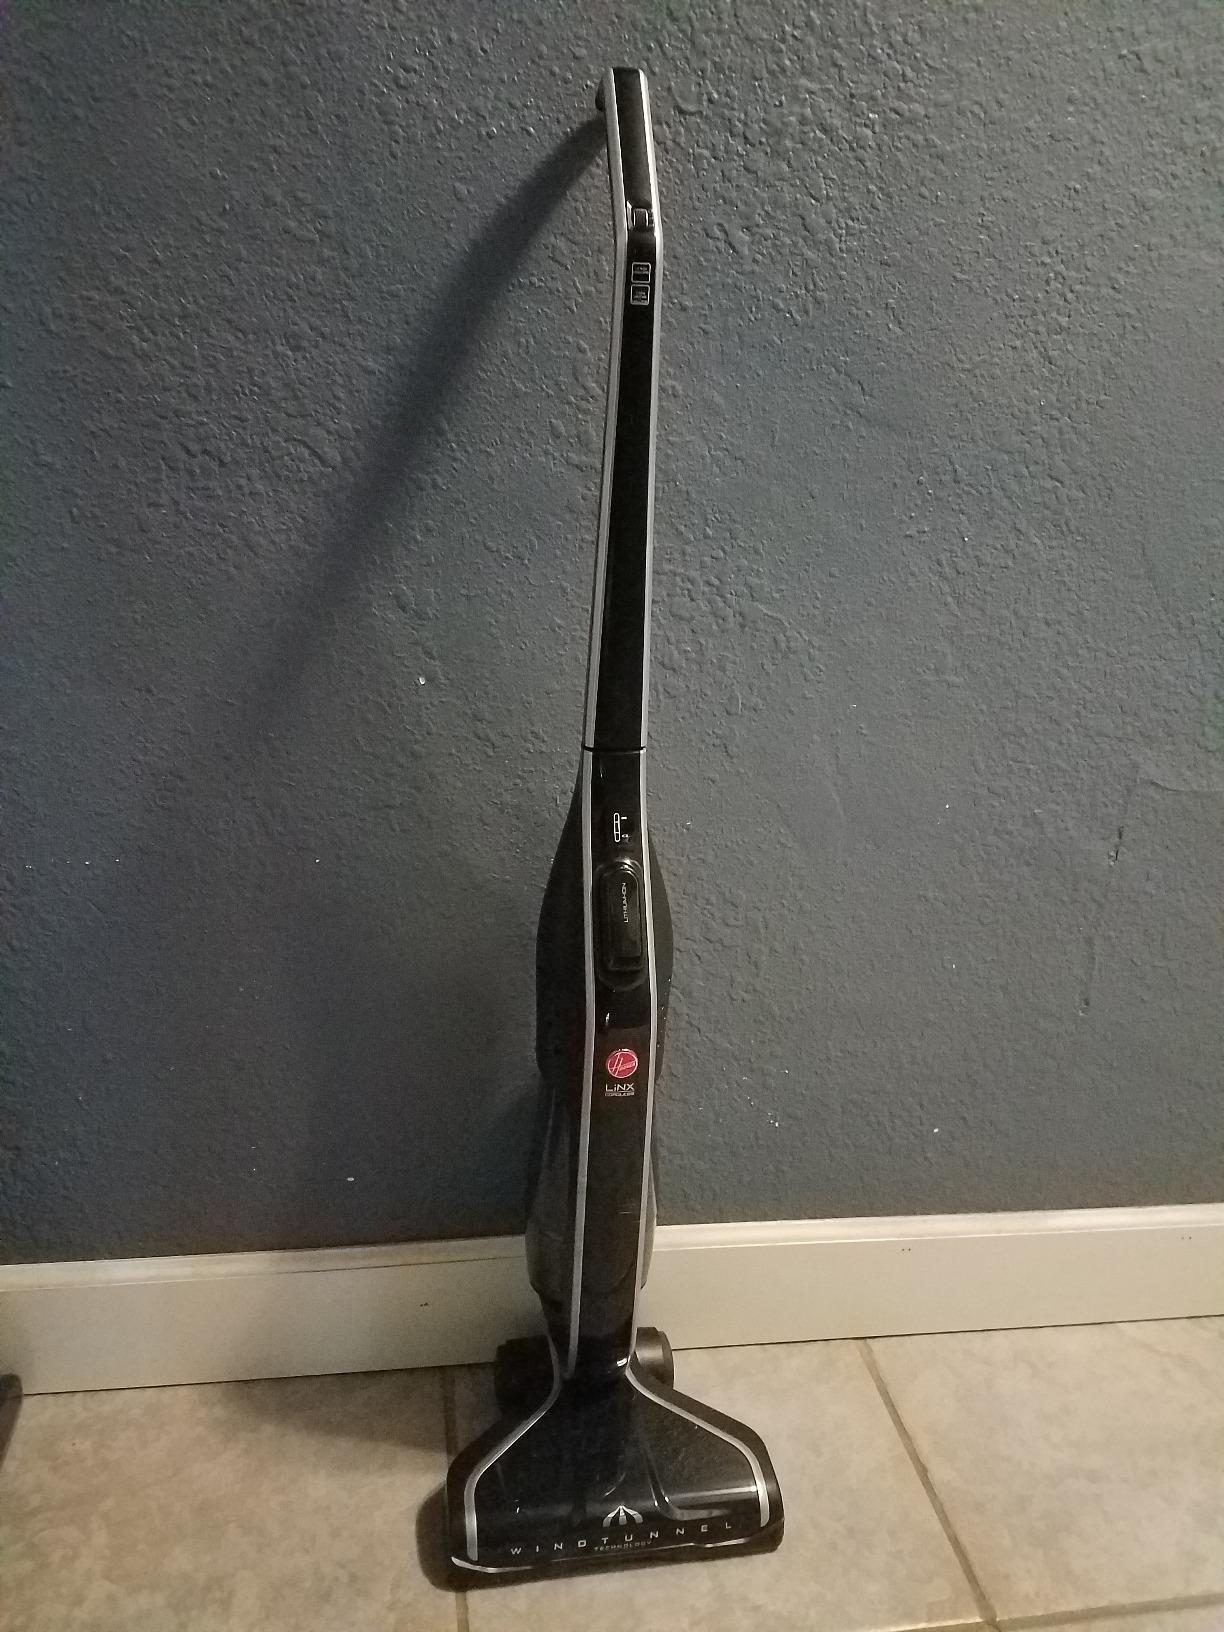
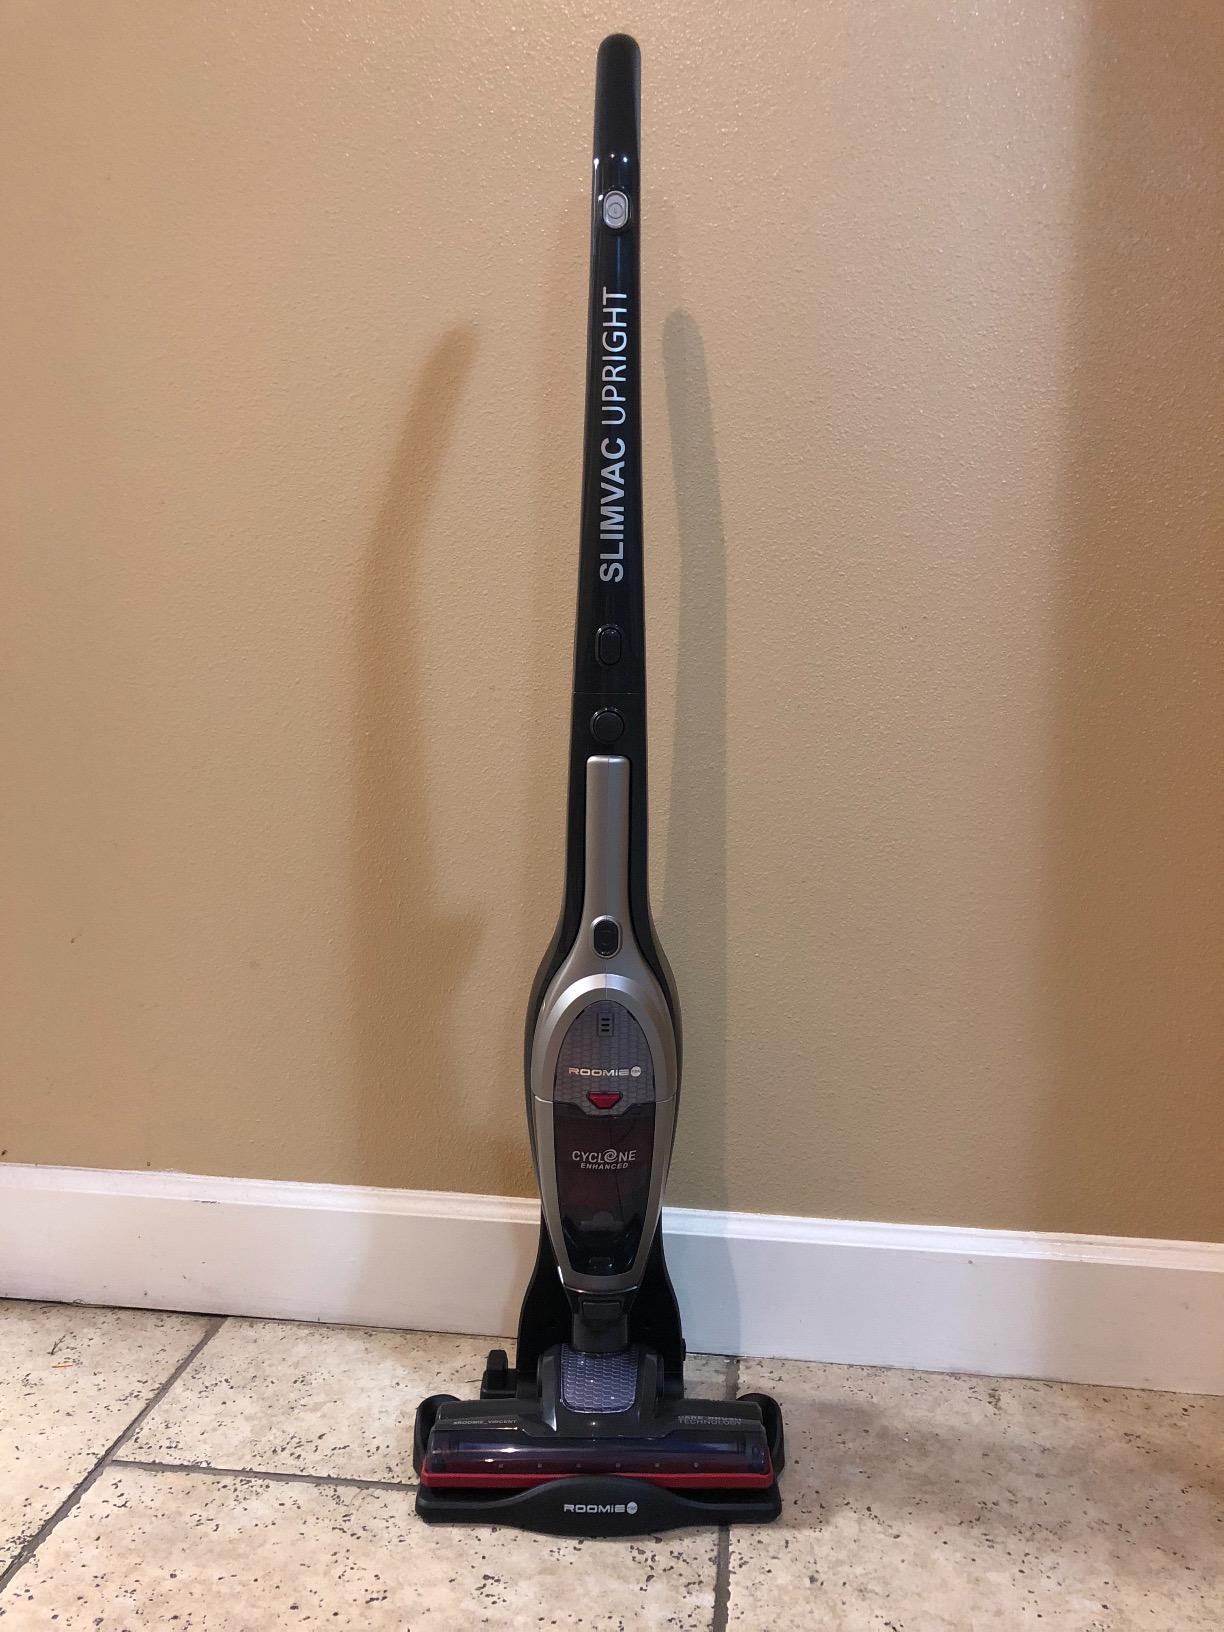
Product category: items_vacuum
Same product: no